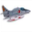
Label: airplane